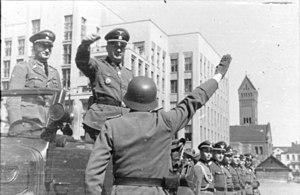
Les opérations lutte anti-partisans en Biélorussie furent en réalité et surtout des opérations contre les civils sous couvert d'opérations militaires menées conjointement ou séparément par les troupes SS, la police de sécurité nazie, la Wehrmacht, et la police auxiliaire biélorusse. Les actions majeures ont eu lieu entre le printemps 1942 et le printemps 1943.